Grimstad

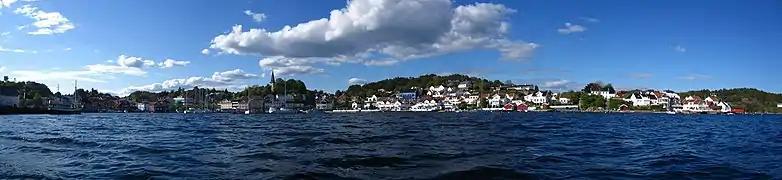
Panorama of Grimstad harbour.

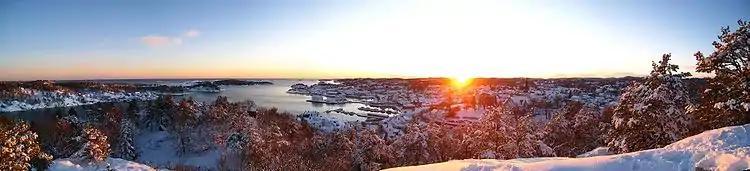
Panorama of Grimstad from Binabben look-out point.

Grimstad has a temperate oceanic climate (Cfb, marine west coast), with autumn and early winter as the wettest season and April to July as the driest season. The all-time high temperature was 11 August 1975; the all-time low is recorded 8 February 1966. The March record high recorded 27 March 2012 was new national heat record for March. Most of the record lows are old; 8 of 12 record lows from before 1970 (November 2021). In February and March 1970 a snow depth of was recorded at Landvik. In recent times, snow usually melts fast along the coast, but the right weather setup can sometimes give large snowfalls. The weather station in Landvik, inland from the town of Grimstad, has been recording since 1957.